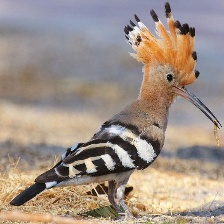
Species: HOOPOES
Scientific name: UPUPIDAE